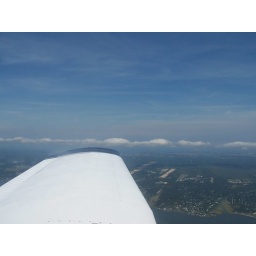
A thin line of clouds over central Long Island - running east-west at about 3,000 feet